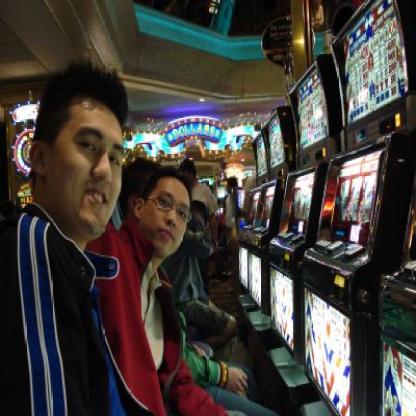
Scene: Indoor